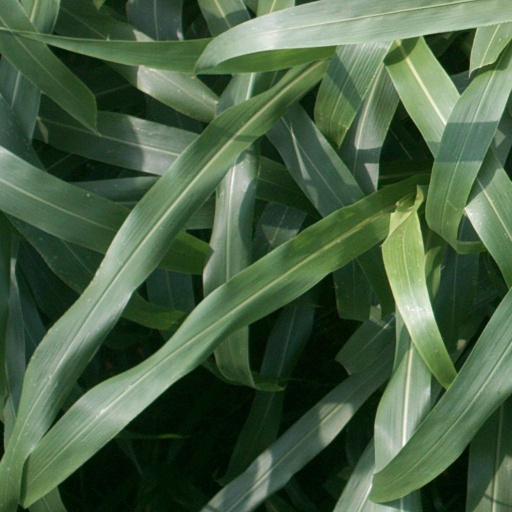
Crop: sorghum